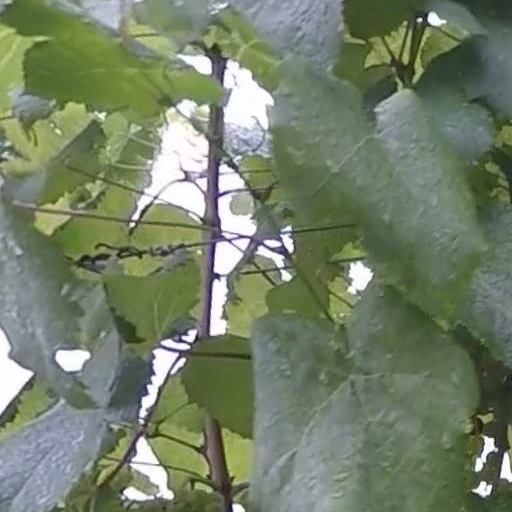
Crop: grape